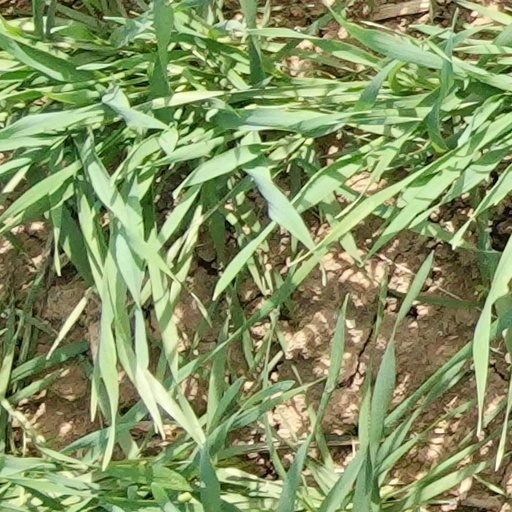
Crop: wheat